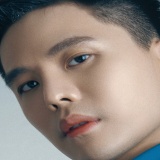
ca sĩ Trịnh Thăng Bình